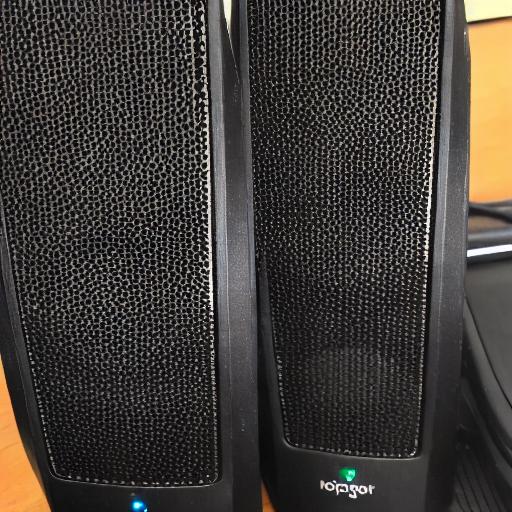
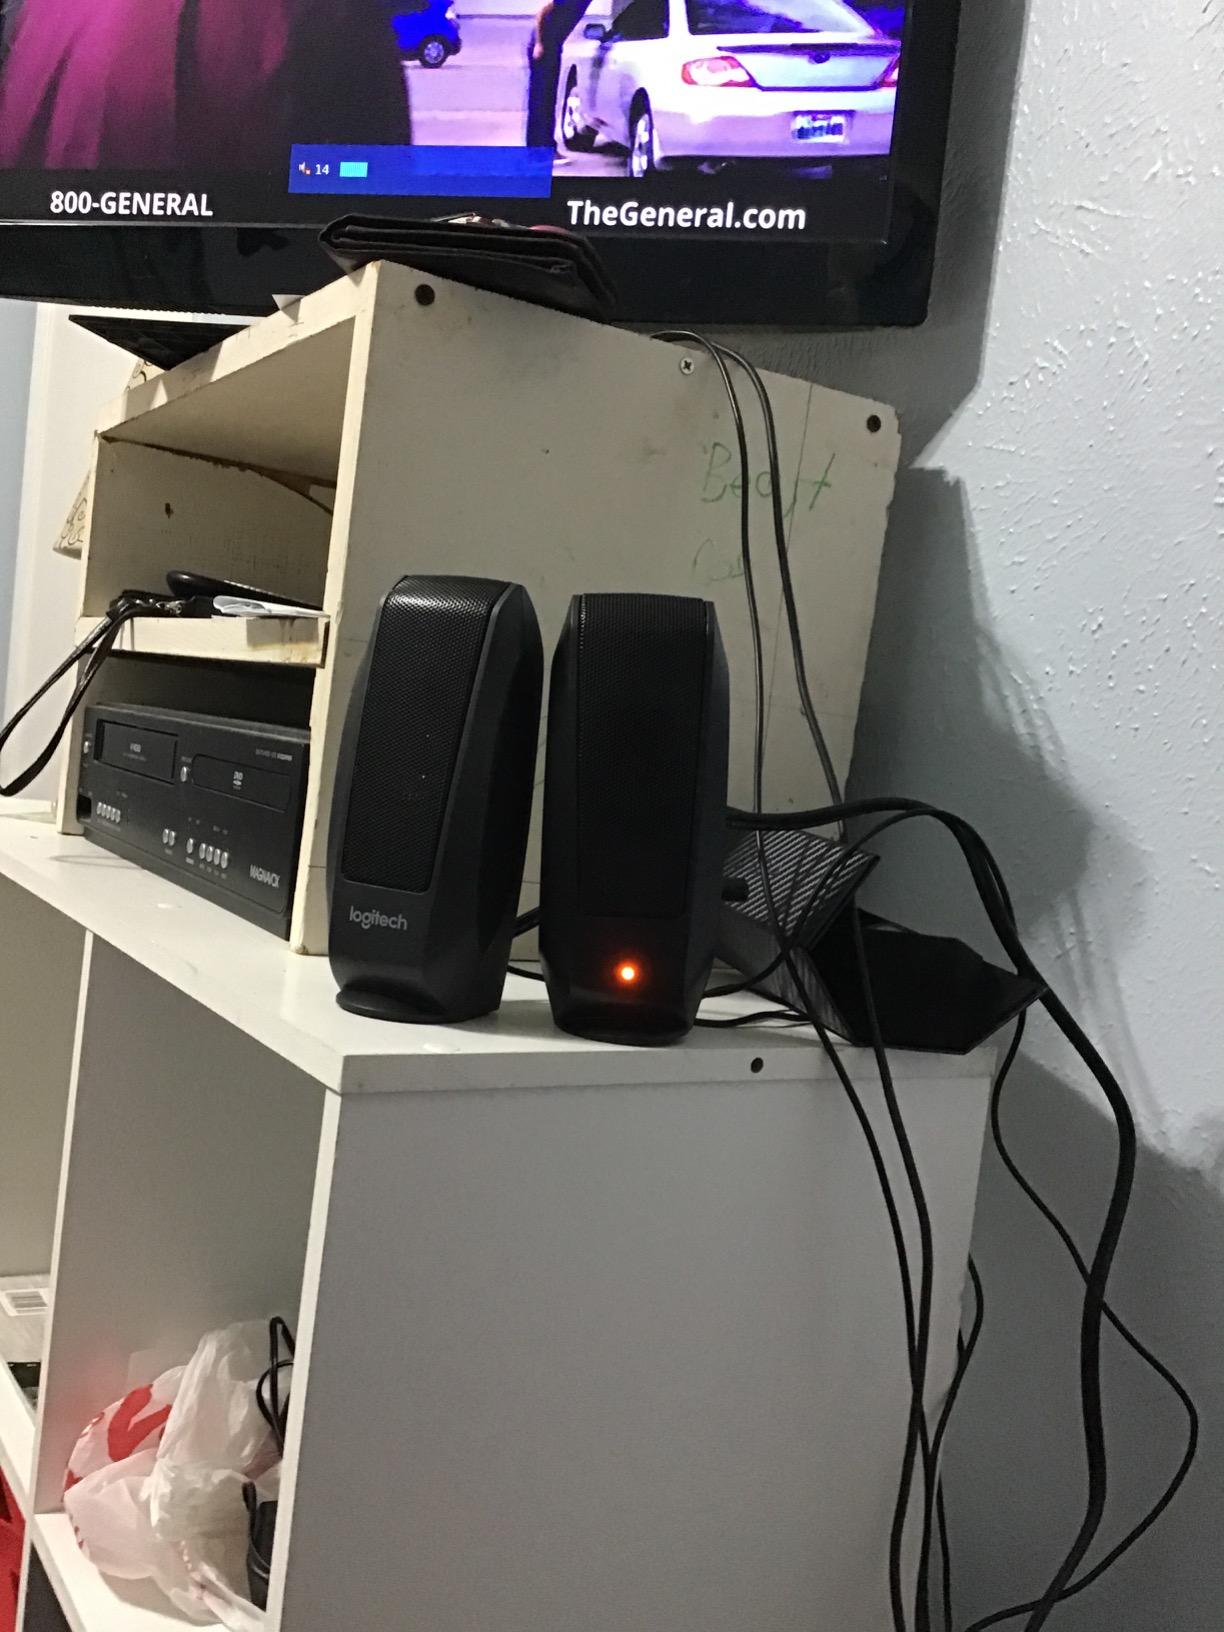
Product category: speaker
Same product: no